Dufferin station

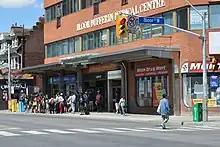
A stop for northbound buses is located under a canopy outside the entrance on the east side of Dufferin Street.

The 2010 to 2014 modernization of the station significantly modifies the original west entrance, updating signage, adding an elevator for accessibility, adding ceiling height and additional glazed elements, and adding a canopy covering the sidewalk. A canopy has also been added to the Bloor Dufferin Medical Centre to shelter the east side bus stops, and two additional exits have been added to Russet Ave, one block west of the main entrances. A public art component, titled "Something Happens Here" by Eduardo Aquino and Karen Shanski of spmb was also added, consisting of colourful mosaics of highly pixelated images of activity from the surrounding communities. The mosaics also include numerous metallic tiles featuring local logos, icons and historical references.